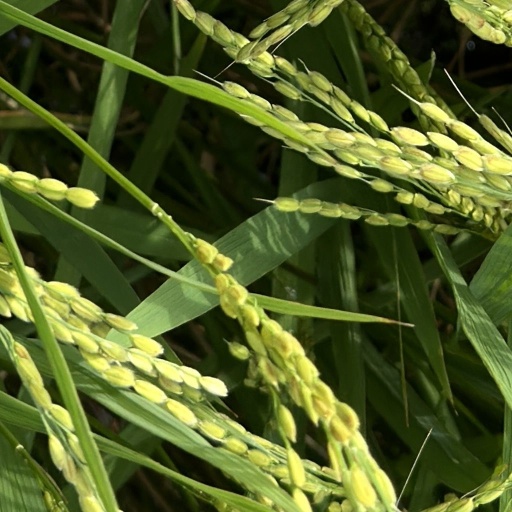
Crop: rice